Lina Andersson

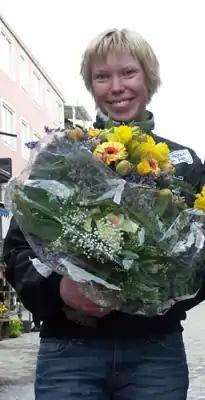
Lina Andersson after becoming silver medalist during the 2005 FIS World Nordic Skiing Championships in Oberstdorf, Bavaria, Germany in February 2005.

Lina Andersson (born 18 March 1981) is a Swedish cross-country skier who was born in Malmberget and has competed since 1998. She won a gold medal in the Team sprint (with Anna Dahlberg) at the 2006 Winter Olympics in Turin and also finished 11th in the Individual sprint in those same games.